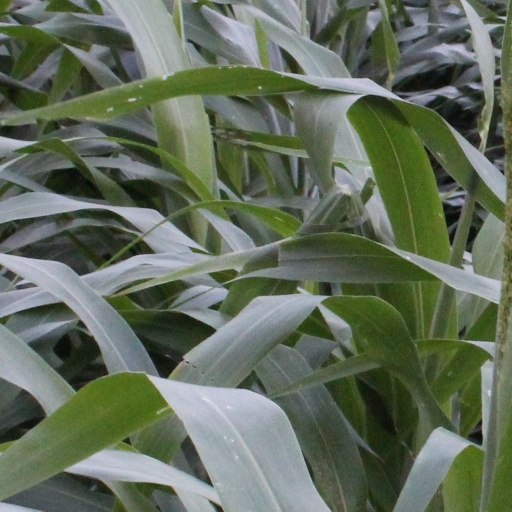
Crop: sorghum